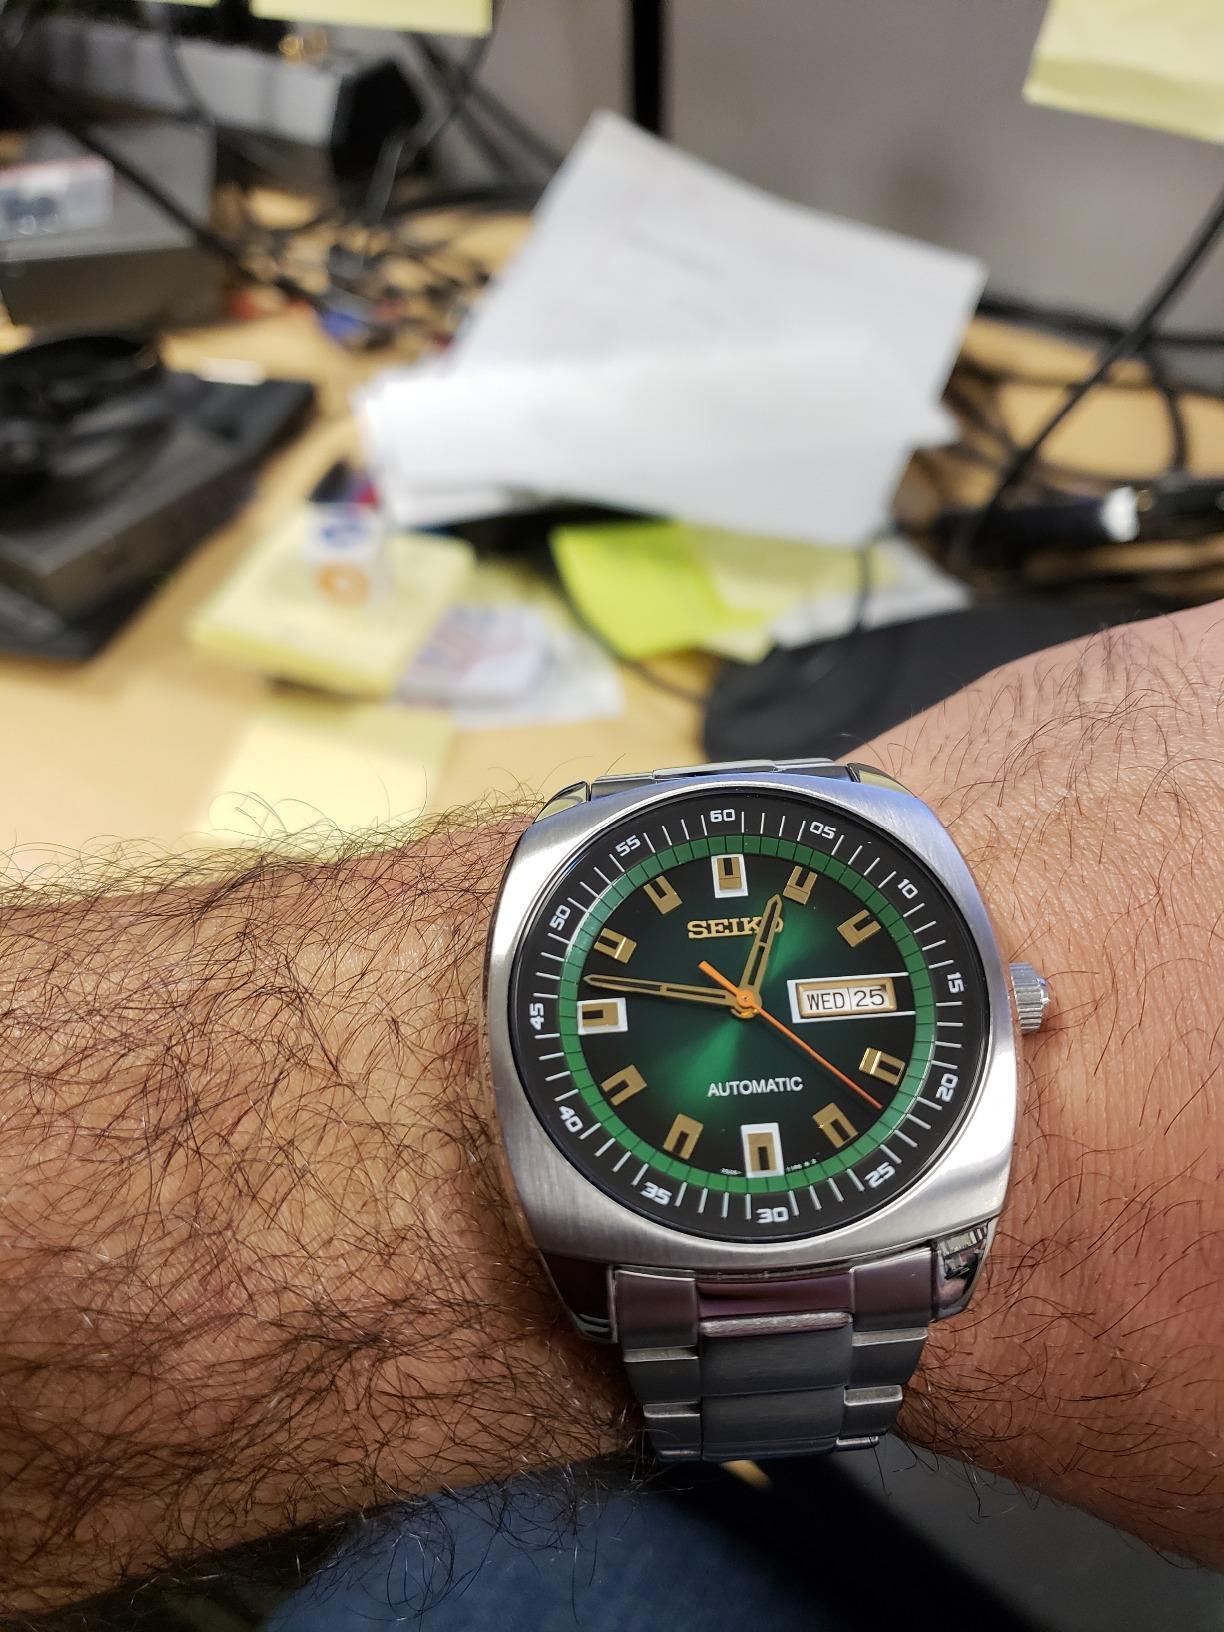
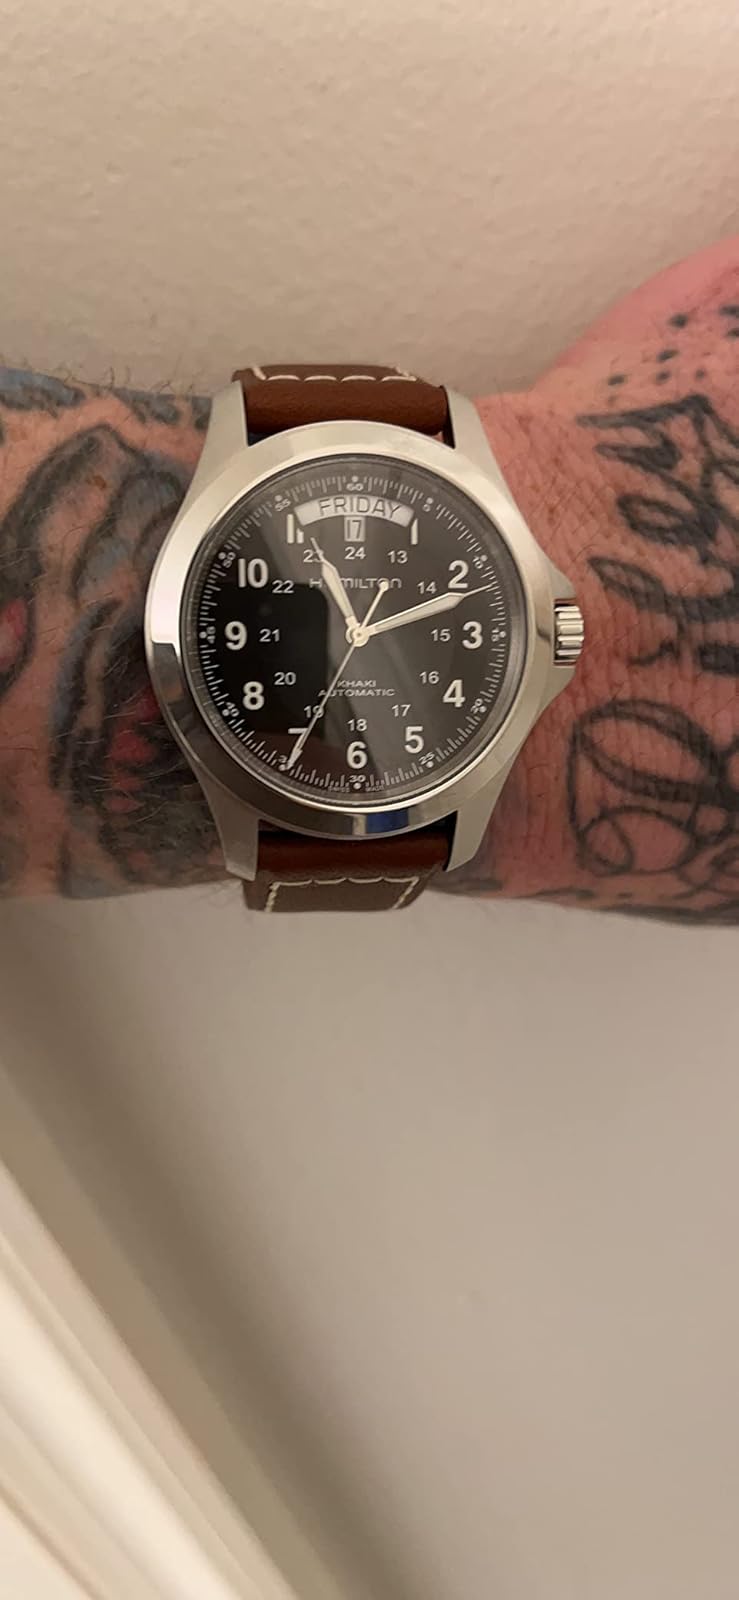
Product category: accessories_watch
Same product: no